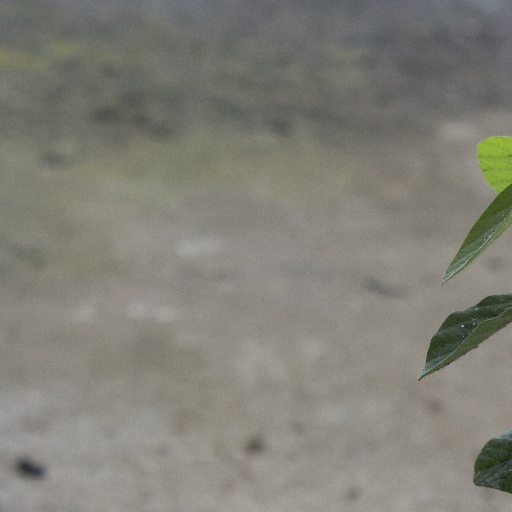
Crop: soybean